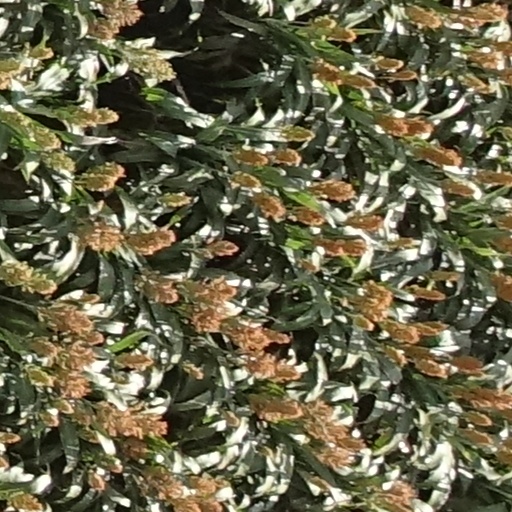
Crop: sorghum